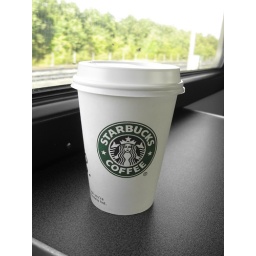
Starbuck cup in train